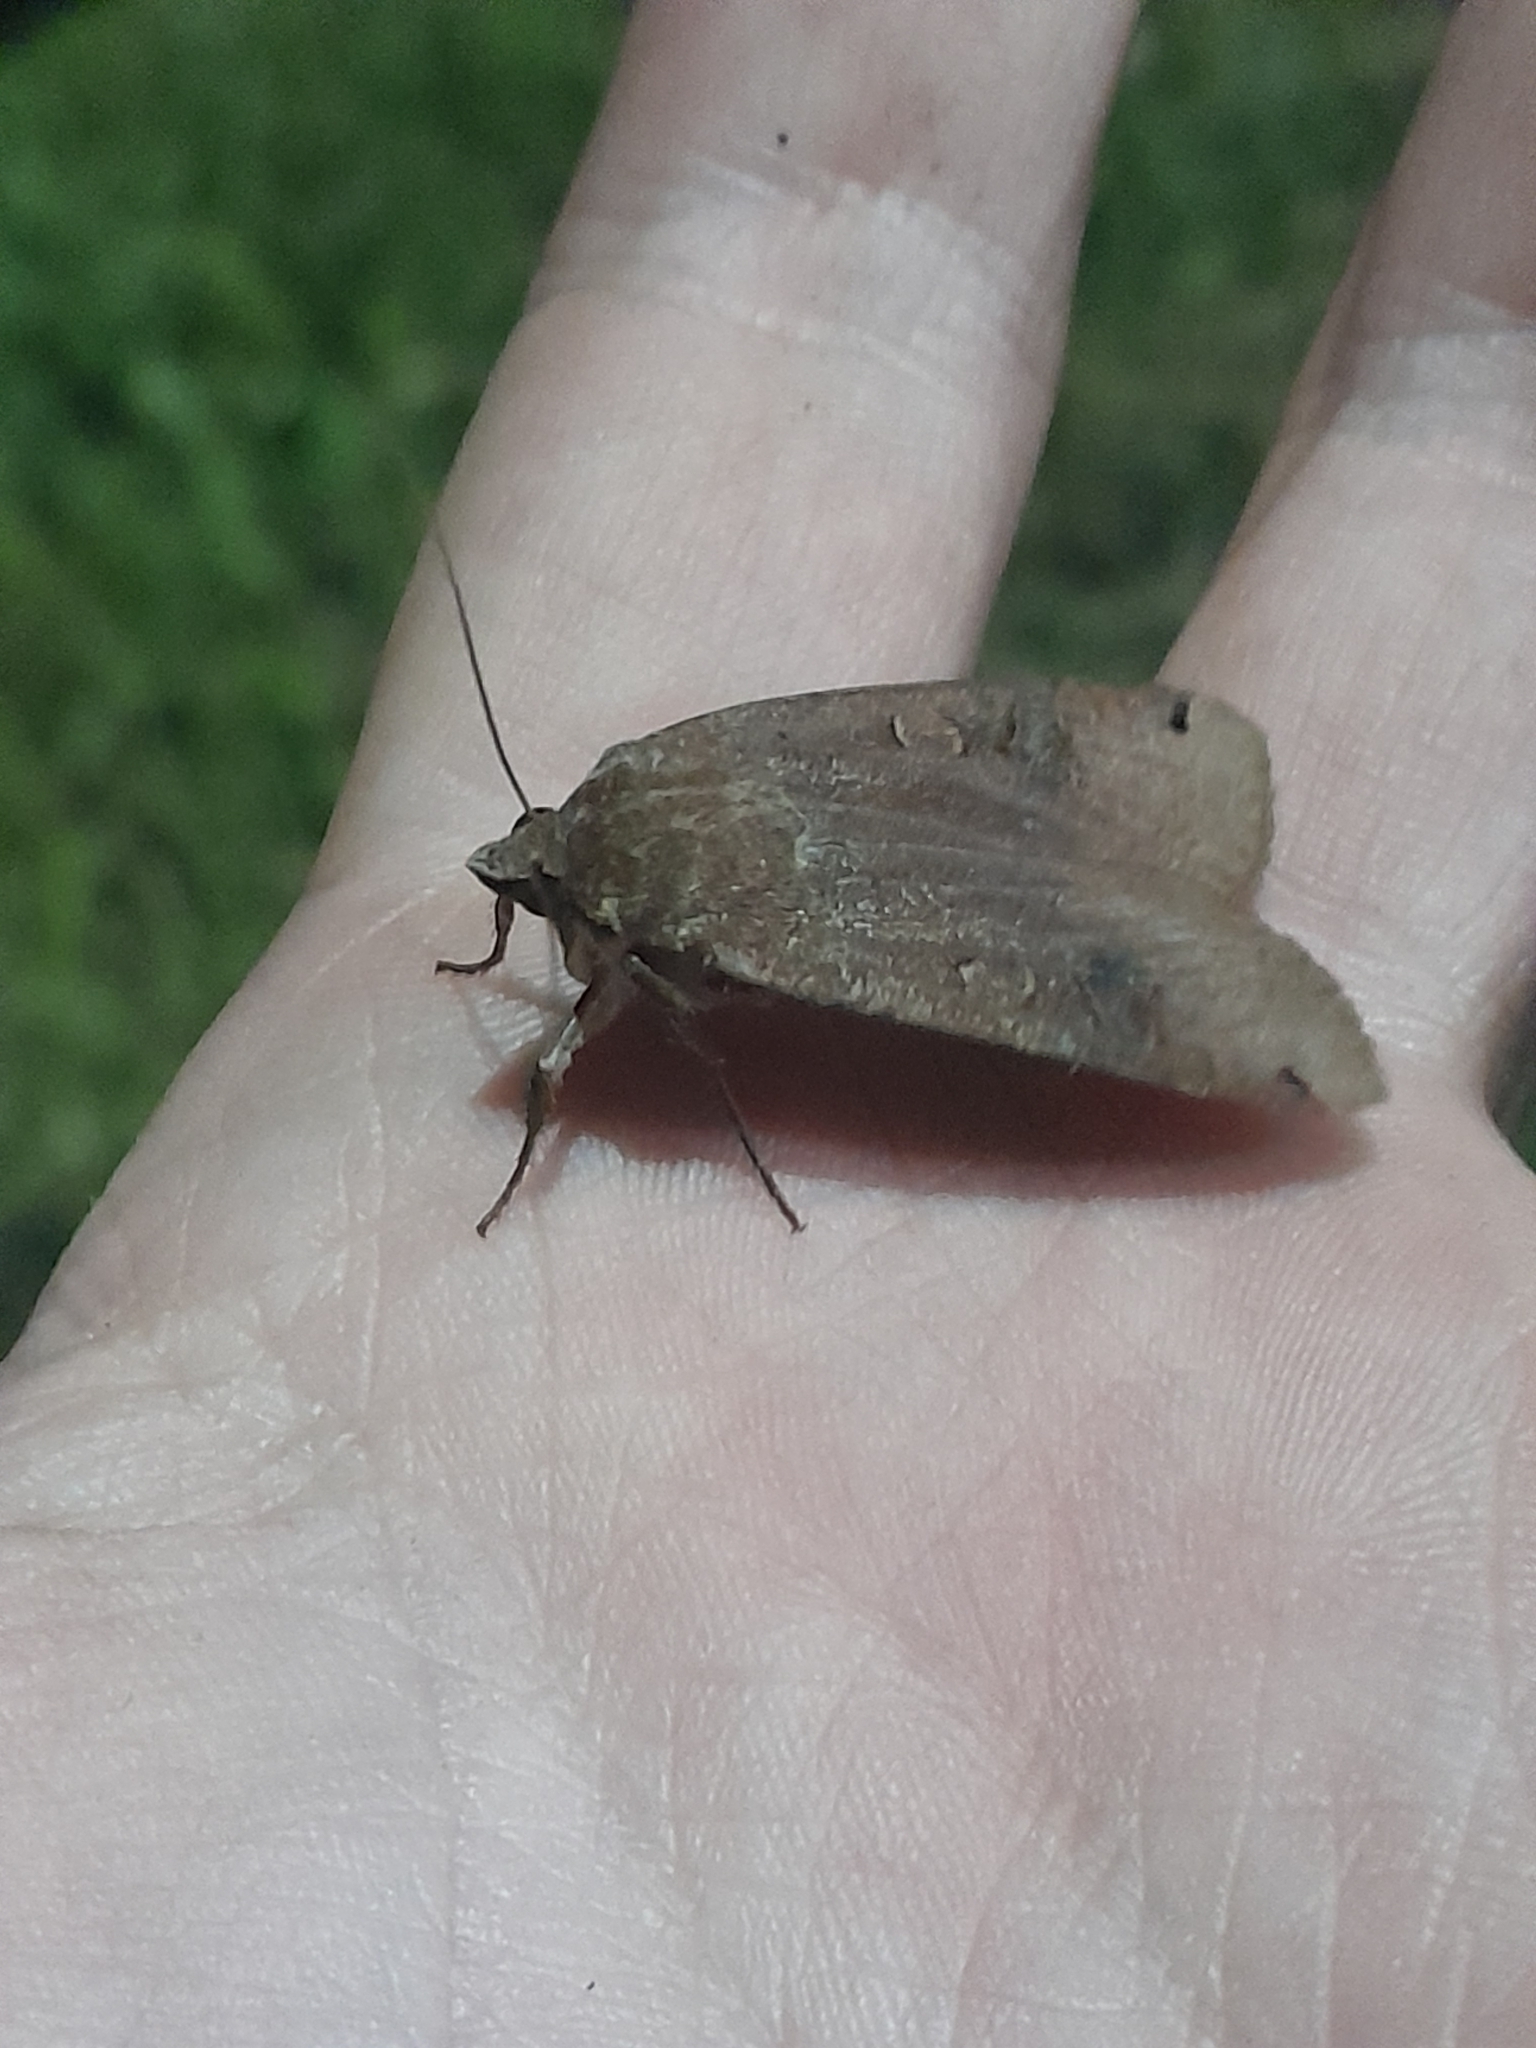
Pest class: cutworms